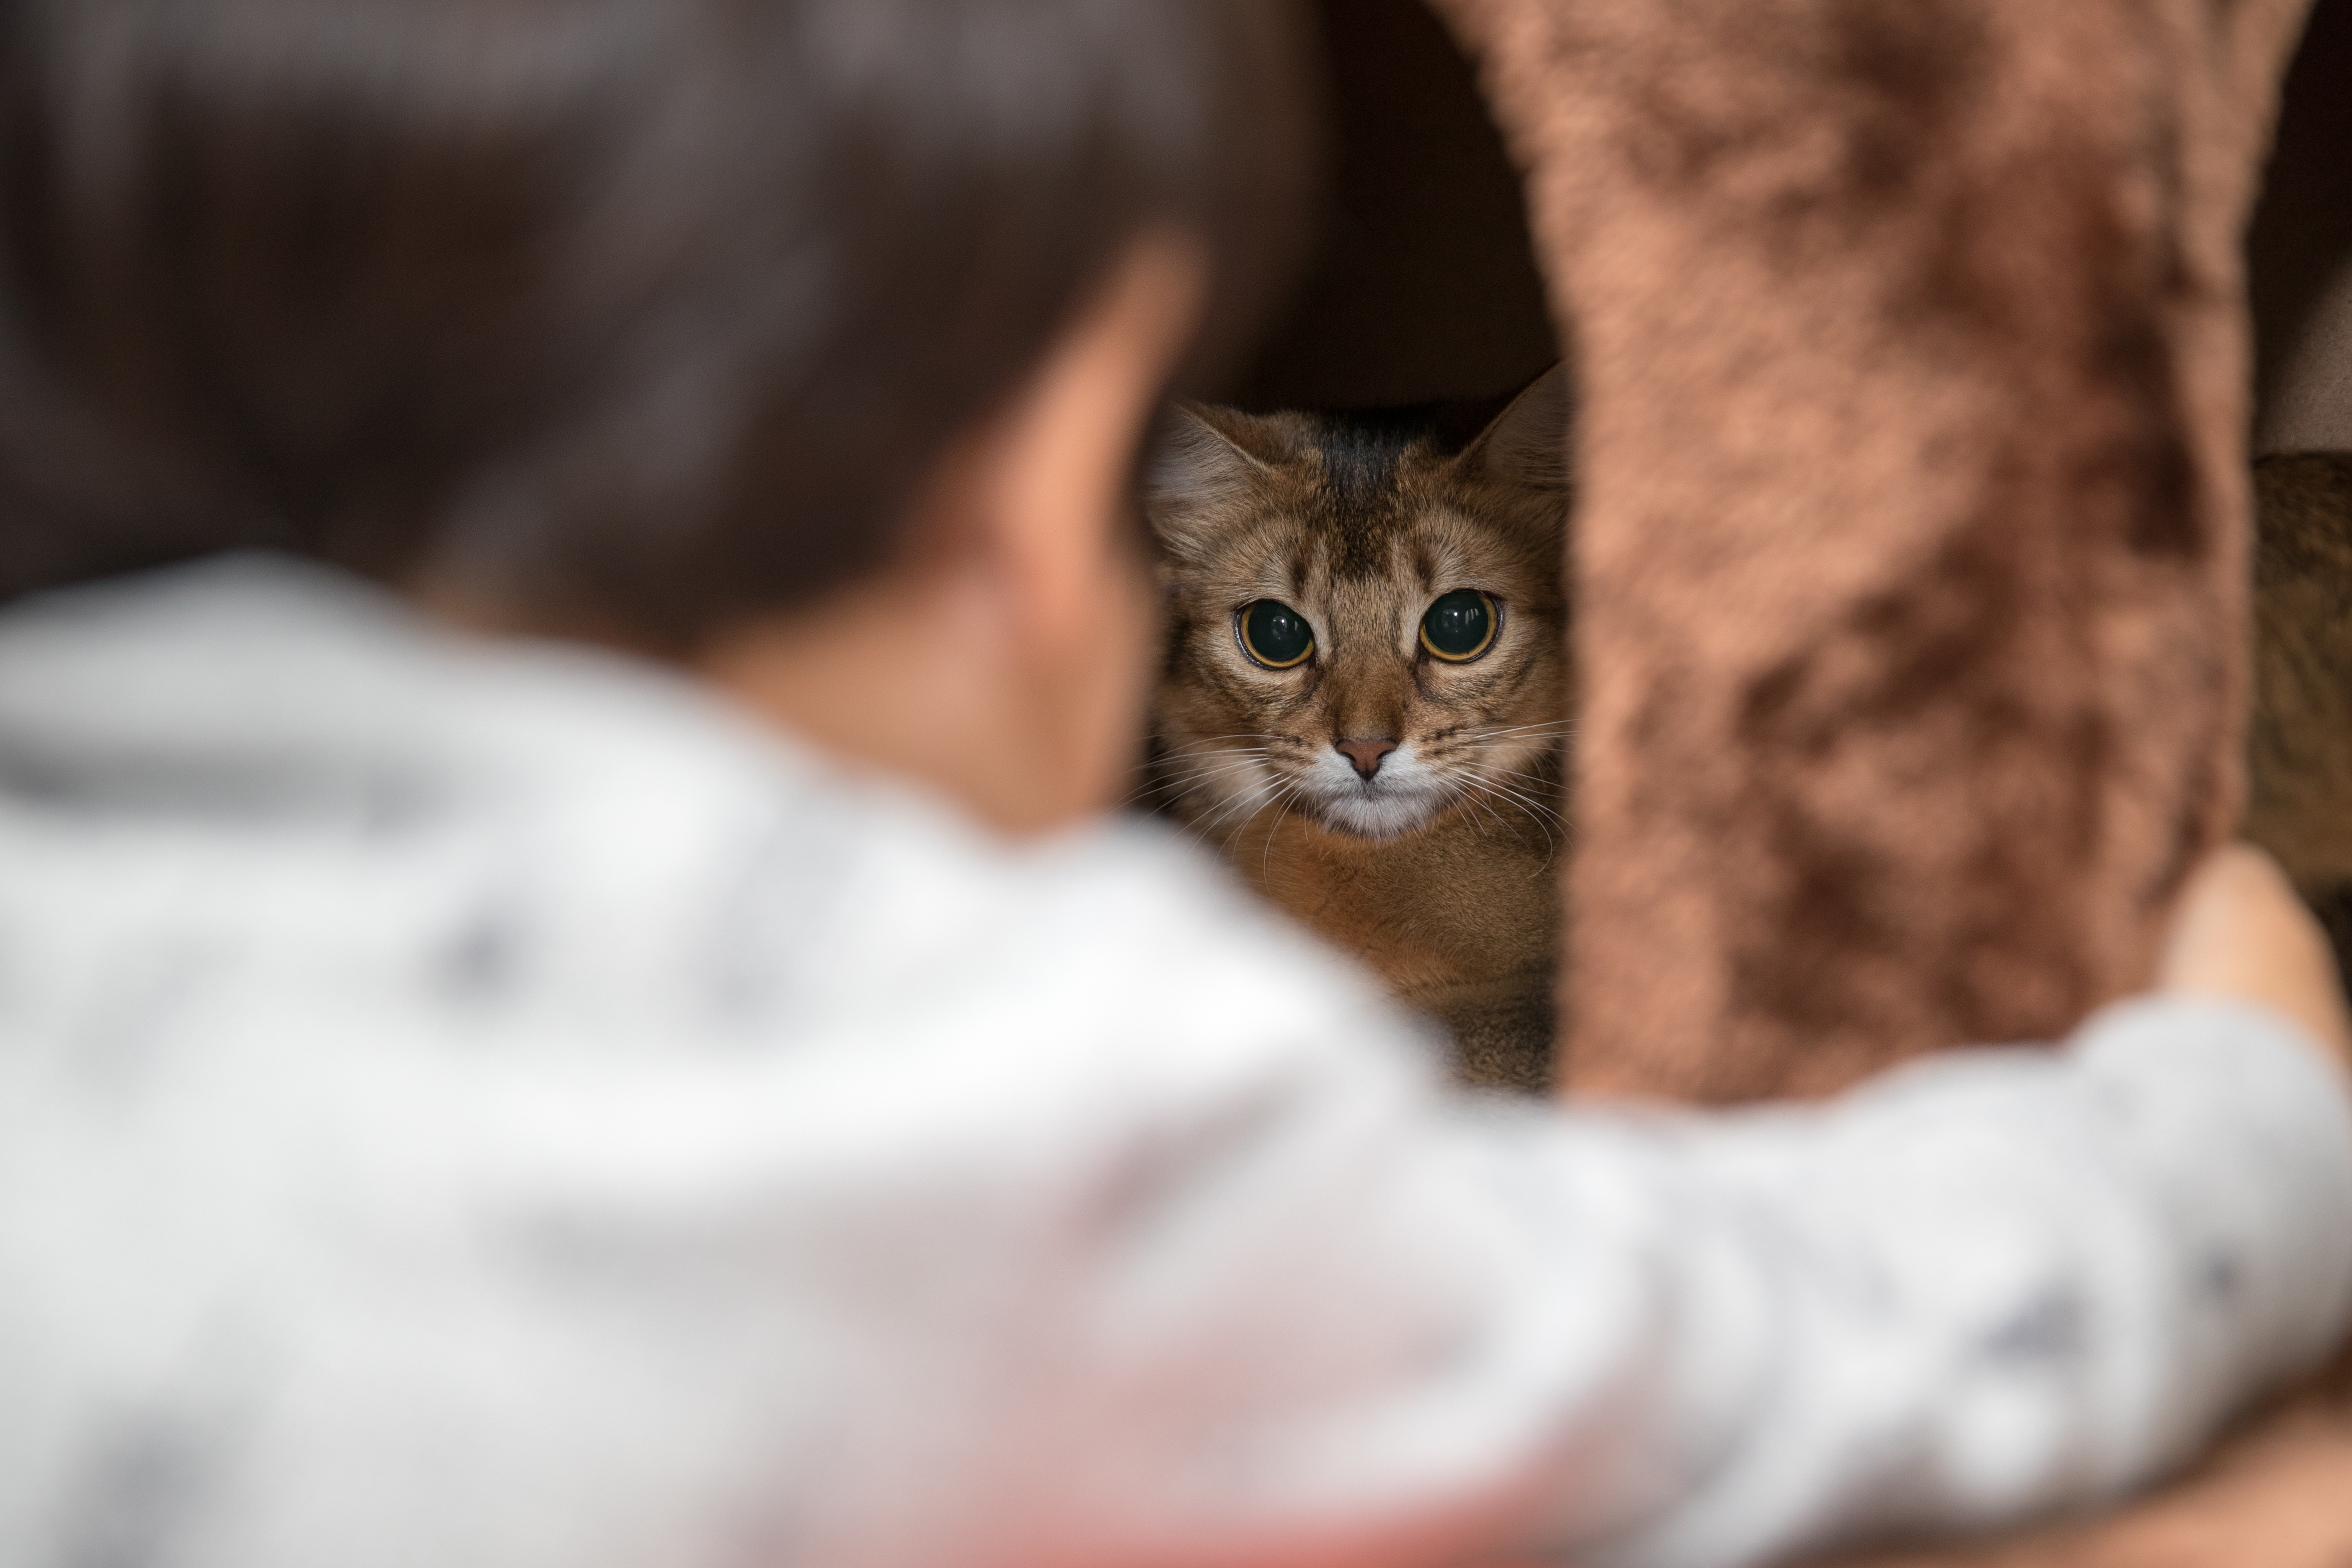
kitten, cat, mammal, close up, nose, whiskers, skin, vertebrate, small to medium sized cats, cat like mammal